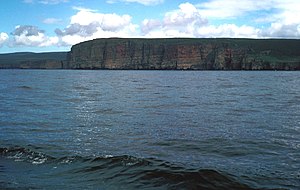
Orkneyøerne / Geografi
Orkney set fra Pentland Firth.
Orkneyøerne /årkni-/ er en skotsk øgruppe beliggende 16 km nord for det skotske fastland med 21.000 indbyggere. Øernes to byer ligger begge på hovedøen Mainland: Kirkwall med ca. 7.000 indbyggere og færgebyen Stromness med ca. 2.000 indbyggere. Kun 20 af de 70 øer er beboede.